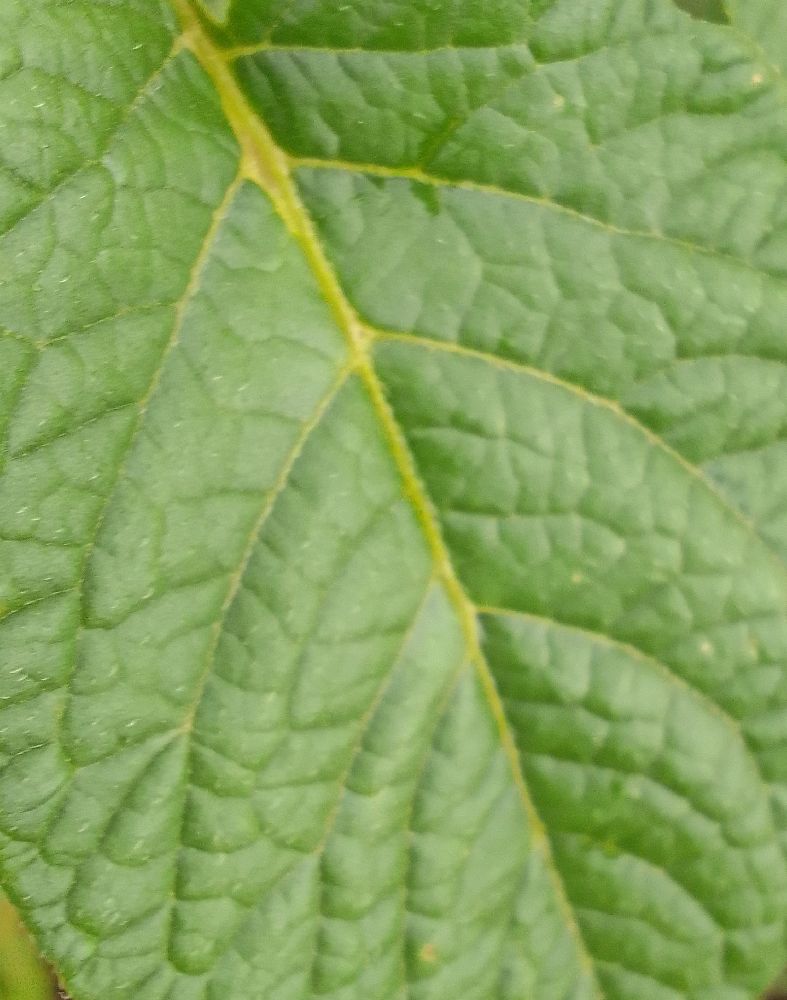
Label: Healthy